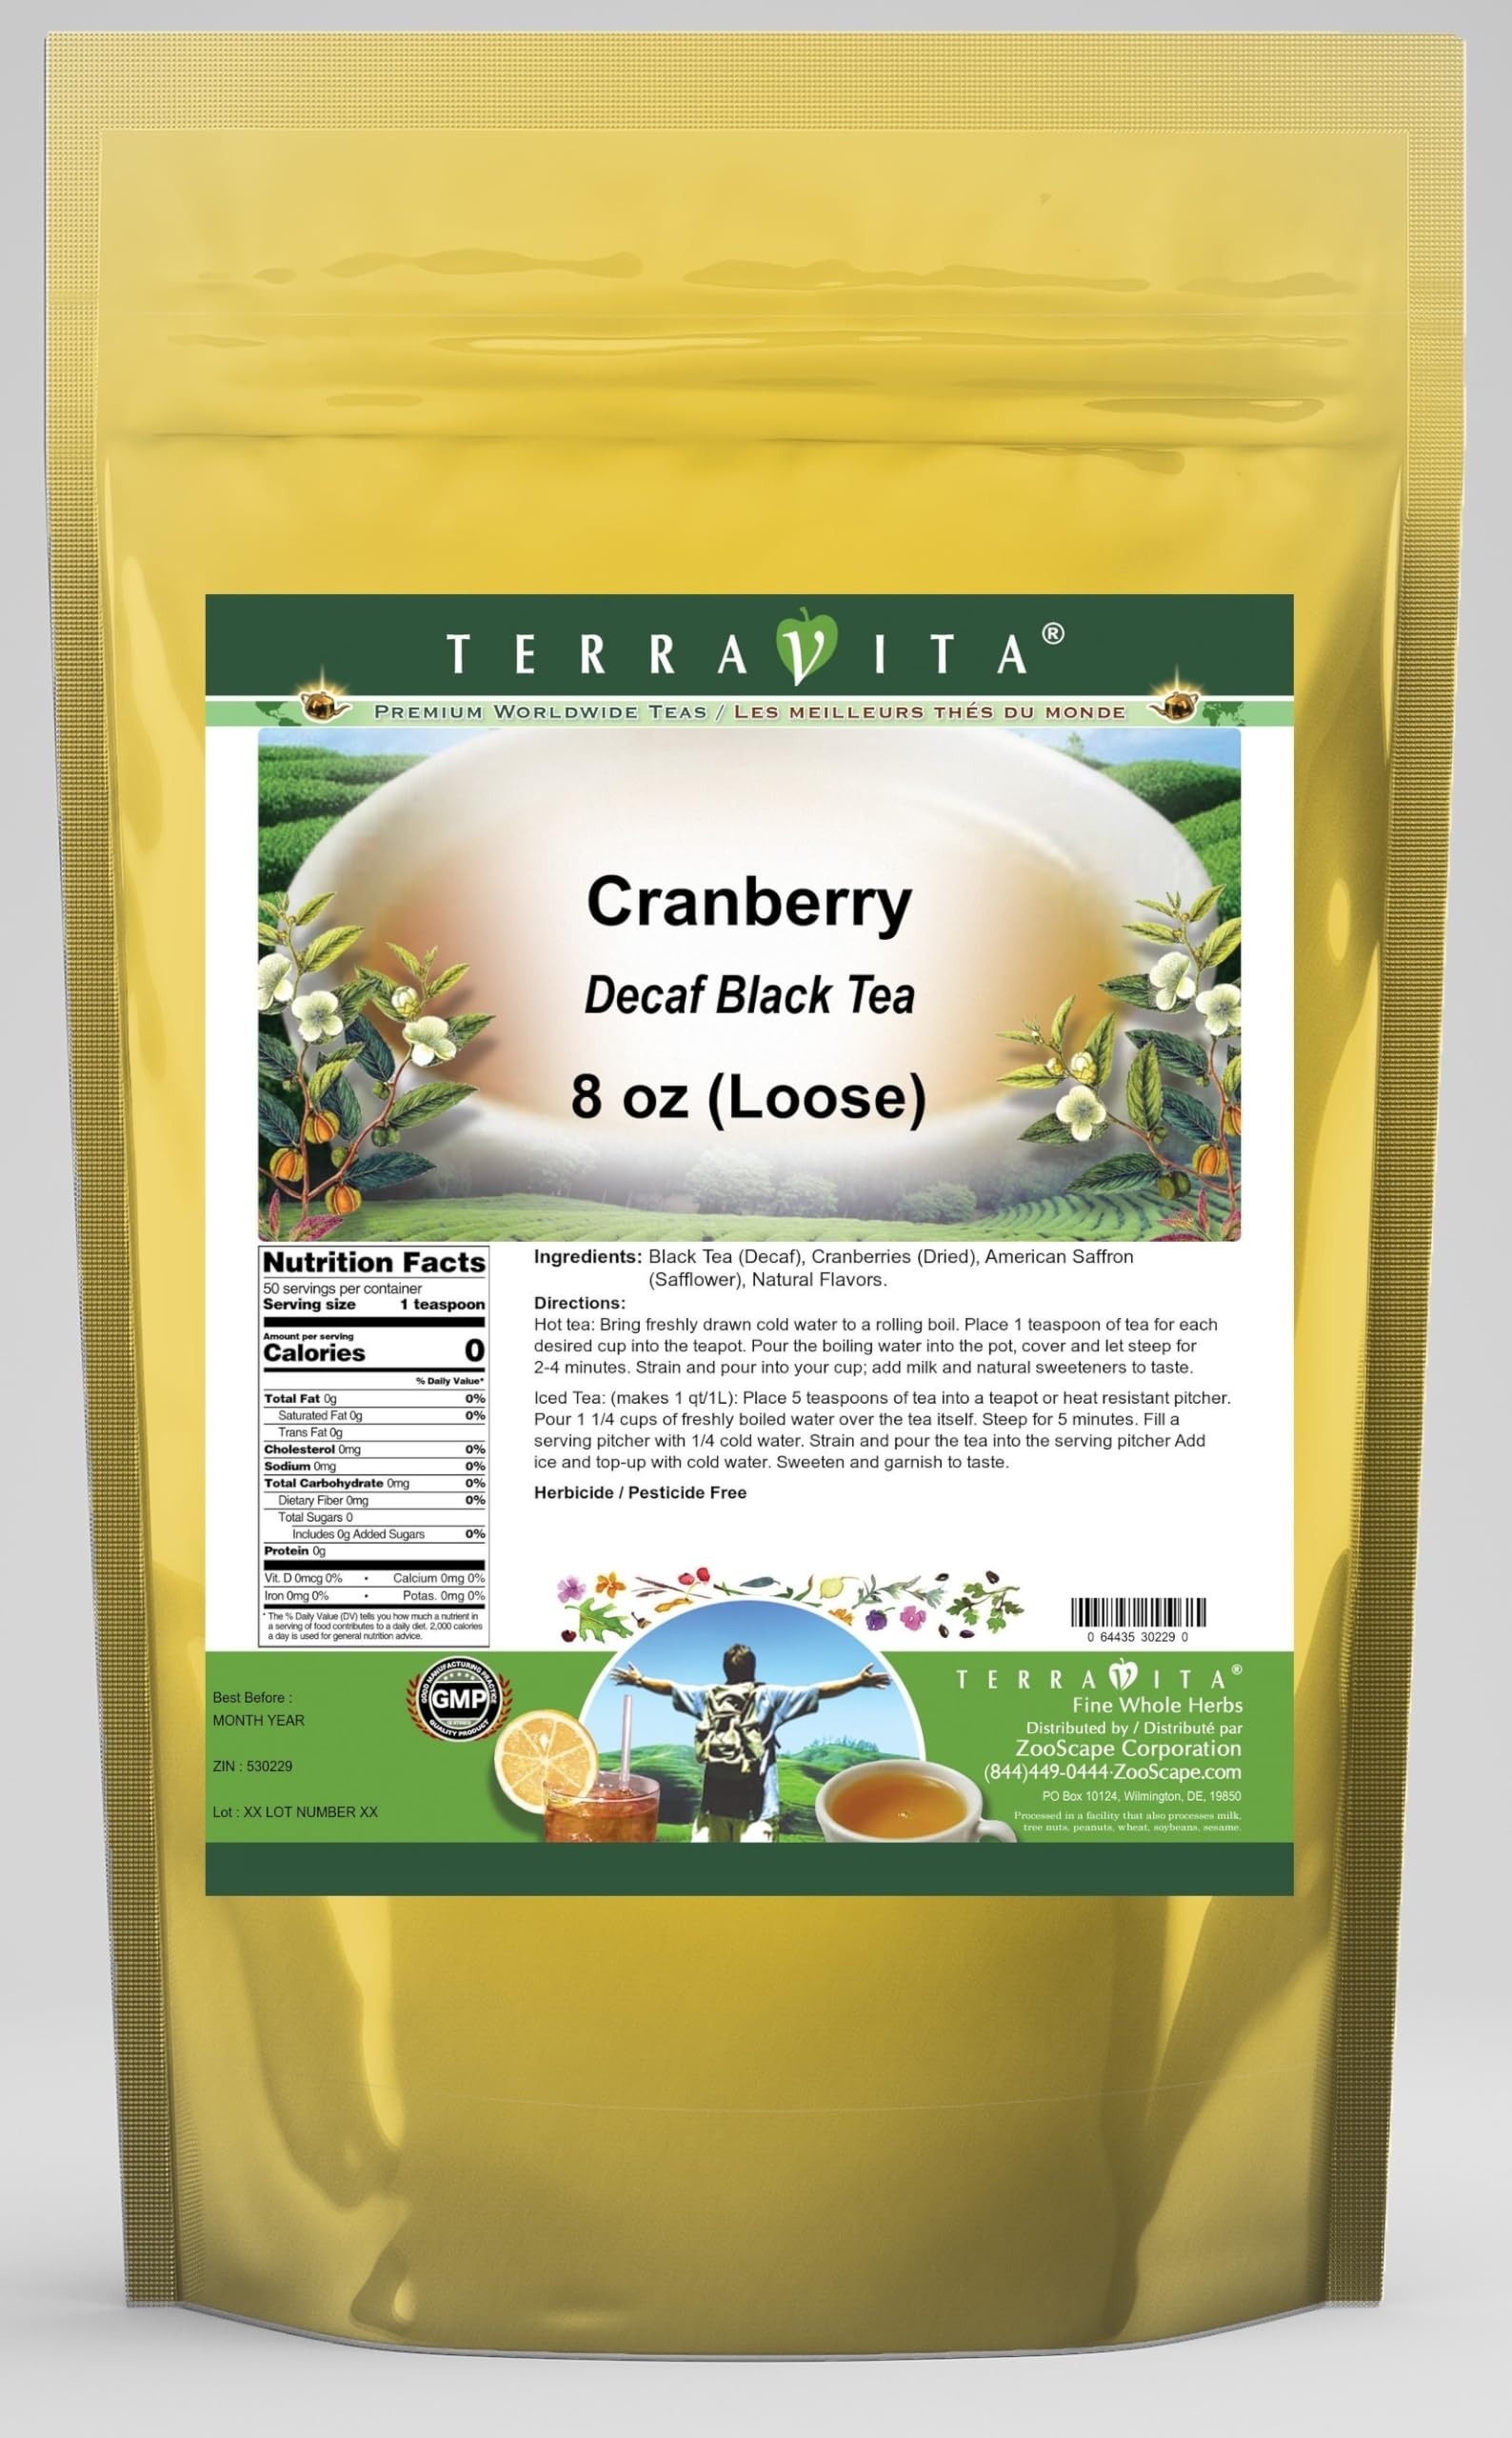
Item Name: Cranberry Decaf Black Tea (Loose) (8 oz, ZIN: 530229)
Bullet Point 1: Our Cranberry Decaf Black Tea is a wonderful flavored decaffeinated Black tea with Cranberries (Dried) and American Saffron (Safflower) that you will enjoy the simple and elegant taste of! - Ingredients: Decaf Black tea, Cranberries (Dried), American Saffron (Safflower) and natural cranberry flavor.
Bullet Point 2: No fillers.
Bullet Point 3: Manufacturer: TerraVita
Bullet Point 4: Size: 8 oz
Bullet Point 5: Loose Leaf Black Tea - Packed in a convenient upright pouch!
Product Description: Our Cranberry Decaf Black Tea is a wonderful flavored decaffeinated Black tea with Cranberries (Dried) and American Saffron (Safflower) that you will enjoy the simple and elegant taste of! - Ingredients: Decaf Black tea, Cranberries (Dried), American Saffron (Safflower) and natural cranberry flavor. - Hot tea brewing method: Bring freshly drawn cold water to a rolling boil. Place 1 teaspoon of tea for each desired cup into the teapot. Pour the boiling water into the pot, cover and let steep for 2-4 minutes. Strain and pour into your cup; add milk and natural sweeteners to taste. - Iced tea brewing method: (to make 1 liter/quart): Place 5 teaspoons of tea into a teapot or heat resistant pitcher. Pour 1 1/4 cups of freshly boiled water over the tea itself. Steep for 5 minutes. Fill a serving pitcher with 1/4 cold water. Strain and pour the tea into the serving pitcher Add ice and top-up with cold water. Sweeten and garnish to taste. - TerraVita is an exclusive line of premium-quality, natural source products that use only the finest, purest and most potent ingredients found around the world. TerraVita is hallmarked by the highest possible standards of purity, potency, stability and freshness. All of our products are prepared with the highest elements of quality control, from raw materials through the entire manufacturing process, up to and including the moment that the bottles or bags are sealed for freshness and shipped out to you. Our highest possible standards are certified by independent laboratories and backed by our personal guarantee. - TerraVita exists to meet and ensure your family's health and wellness without the harmful effects of chemicals and health products. We strive to make all of our products affordable and reliable and are constantly searching the marke
Value: 8.0
Unit: Ounce

Price: 46.04